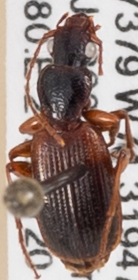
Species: Cymindis neglecta
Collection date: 2022-07-20
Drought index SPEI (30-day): -0.988
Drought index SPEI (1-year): -0.8
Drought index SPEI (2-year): -1.314